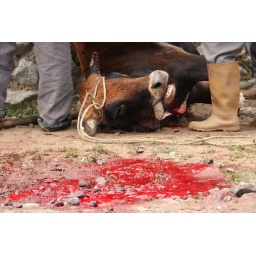
dead bull with little blood lake in front